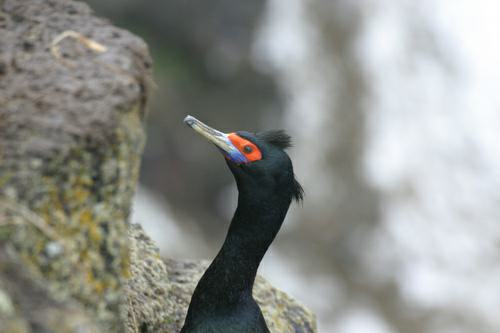
A photo of a red faced cormorant